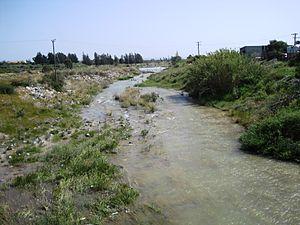
La plupart des 35 cours d'eau de Chypre sont petits et non permanents. La fonte des neiges approvisionne en eau un certain nombre de ces rivières jusqu'à la fin avril. D'autres ne sont que des torrents d'hiver, à sec pendant l'été.